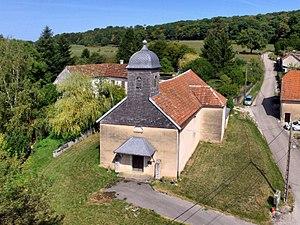
L'église
Montussaint est une commune française située dans le département du Doubs en région Bourgogne-Franche-Comté.